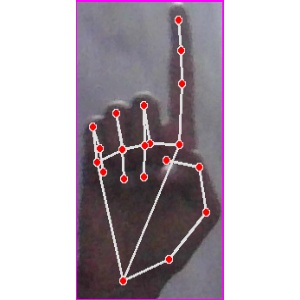
अक्षर: क